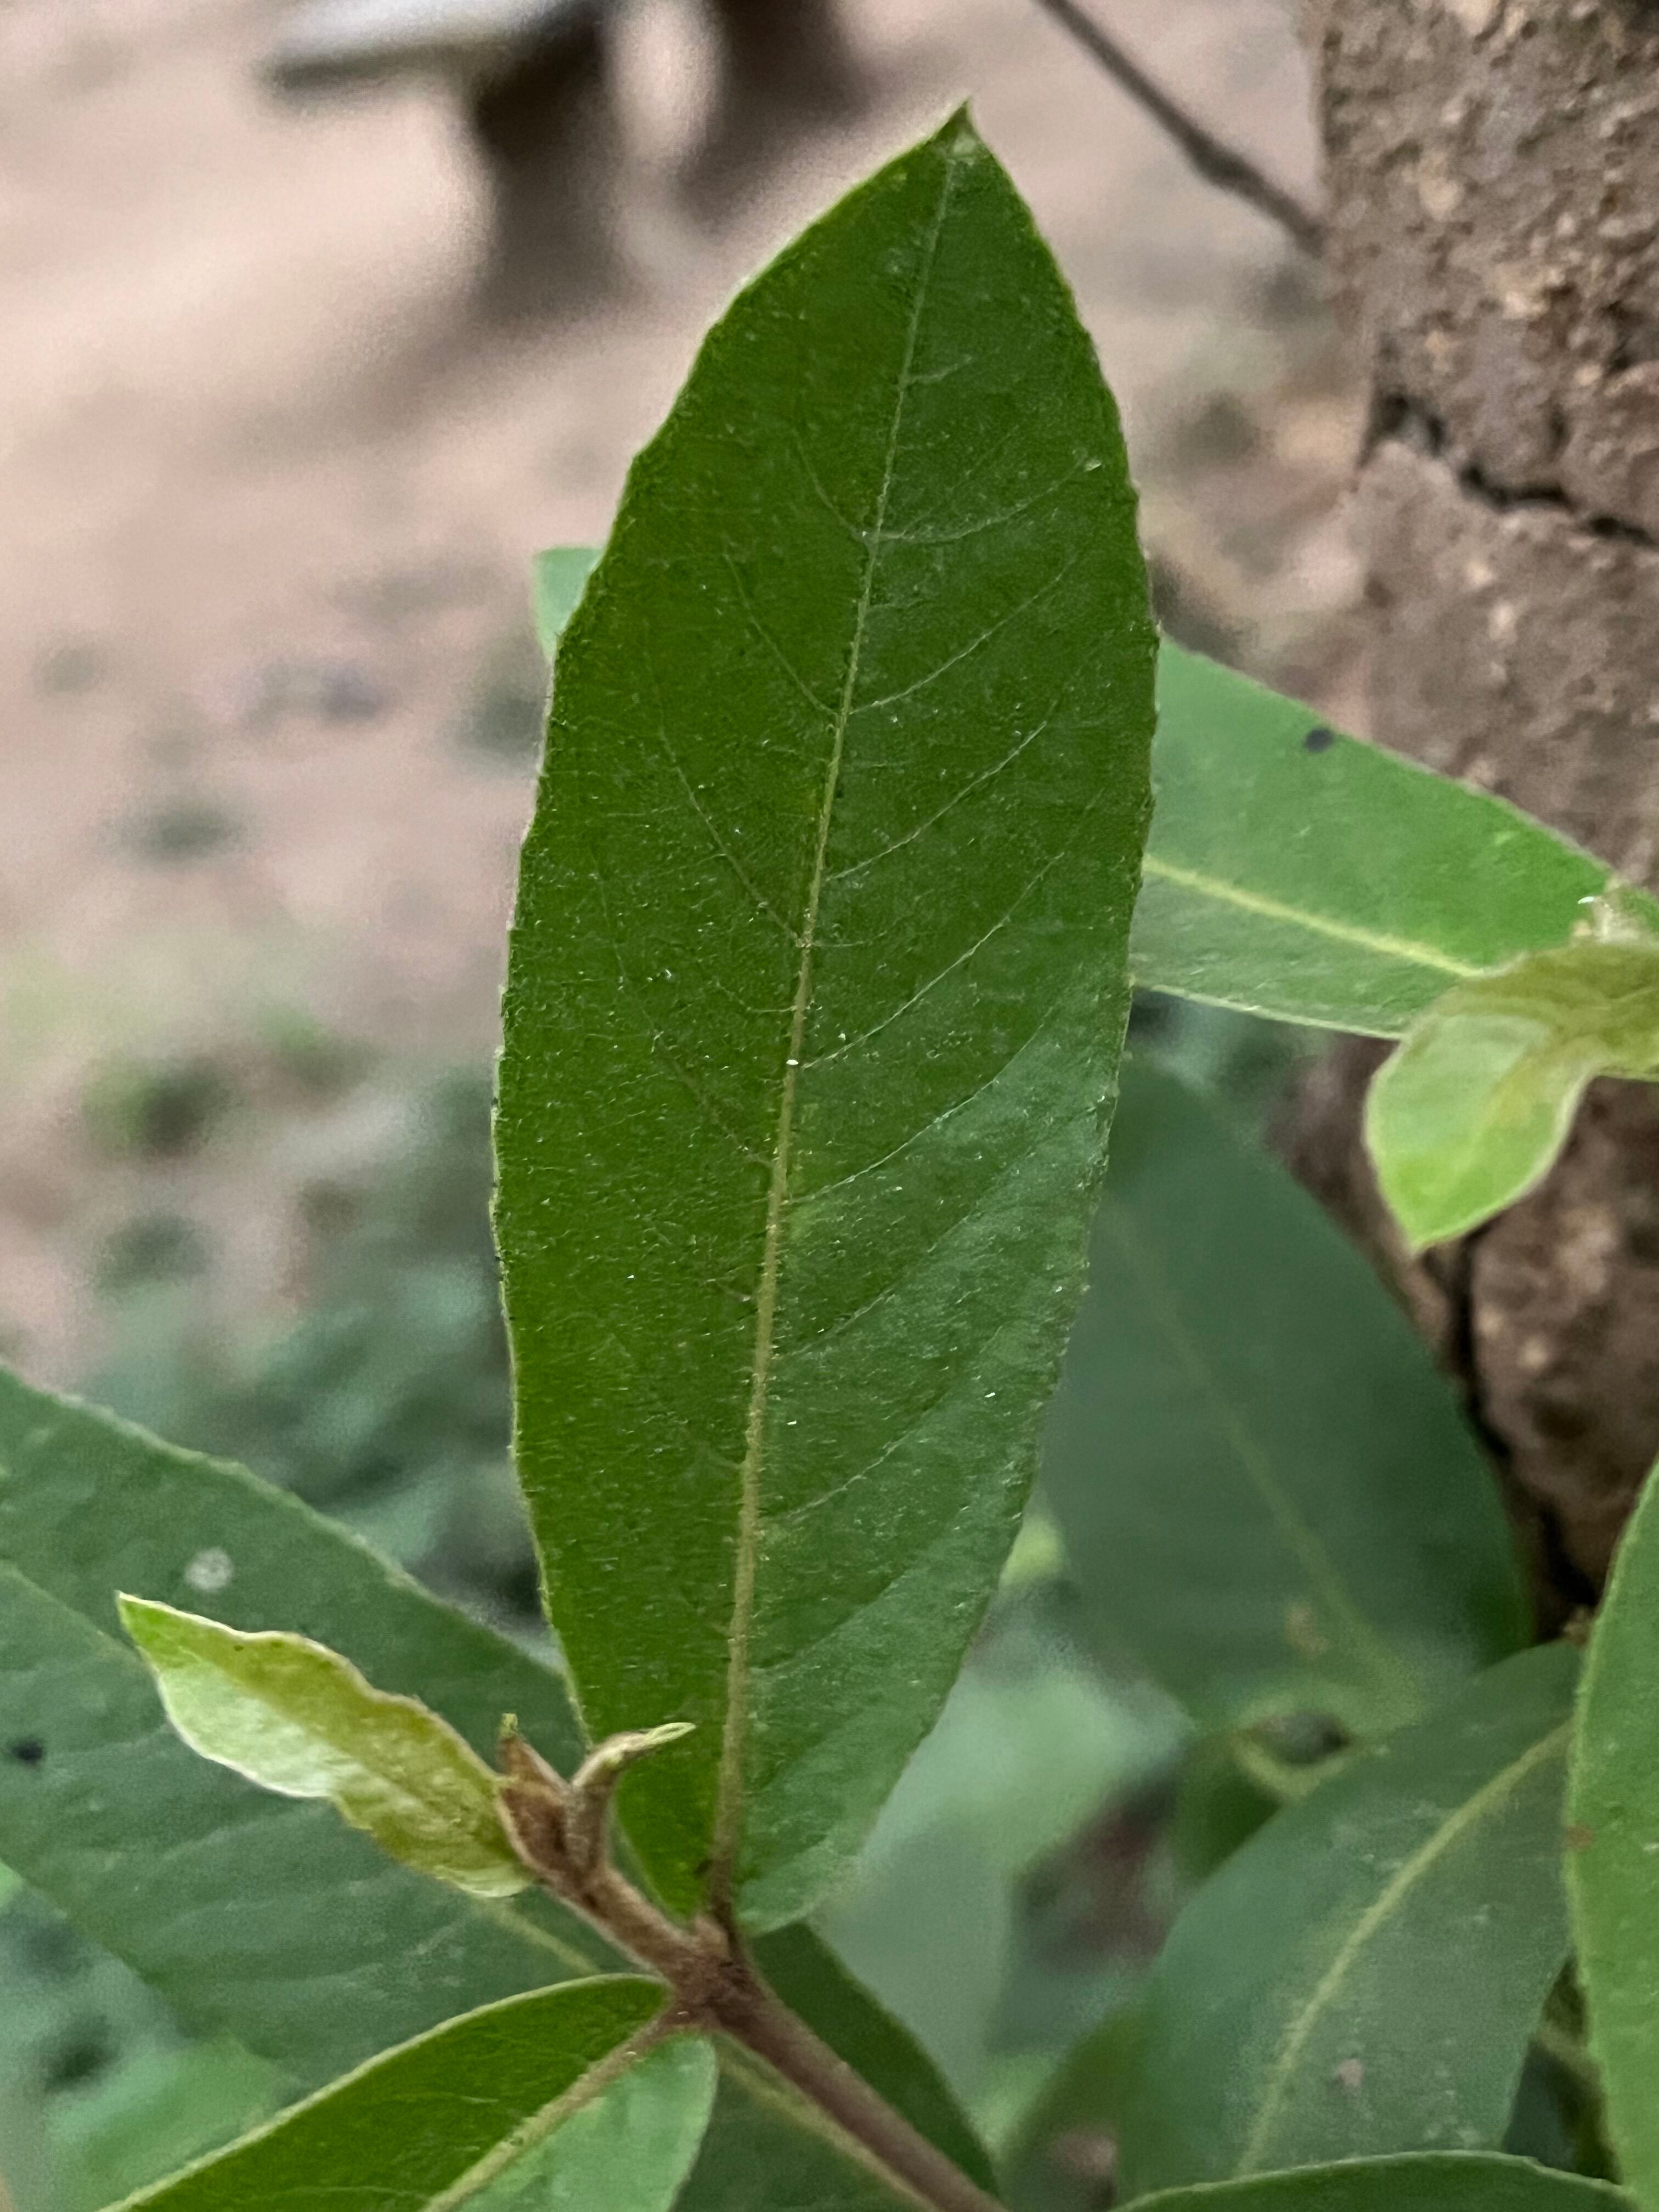
Plant species: terminalia-arjuna